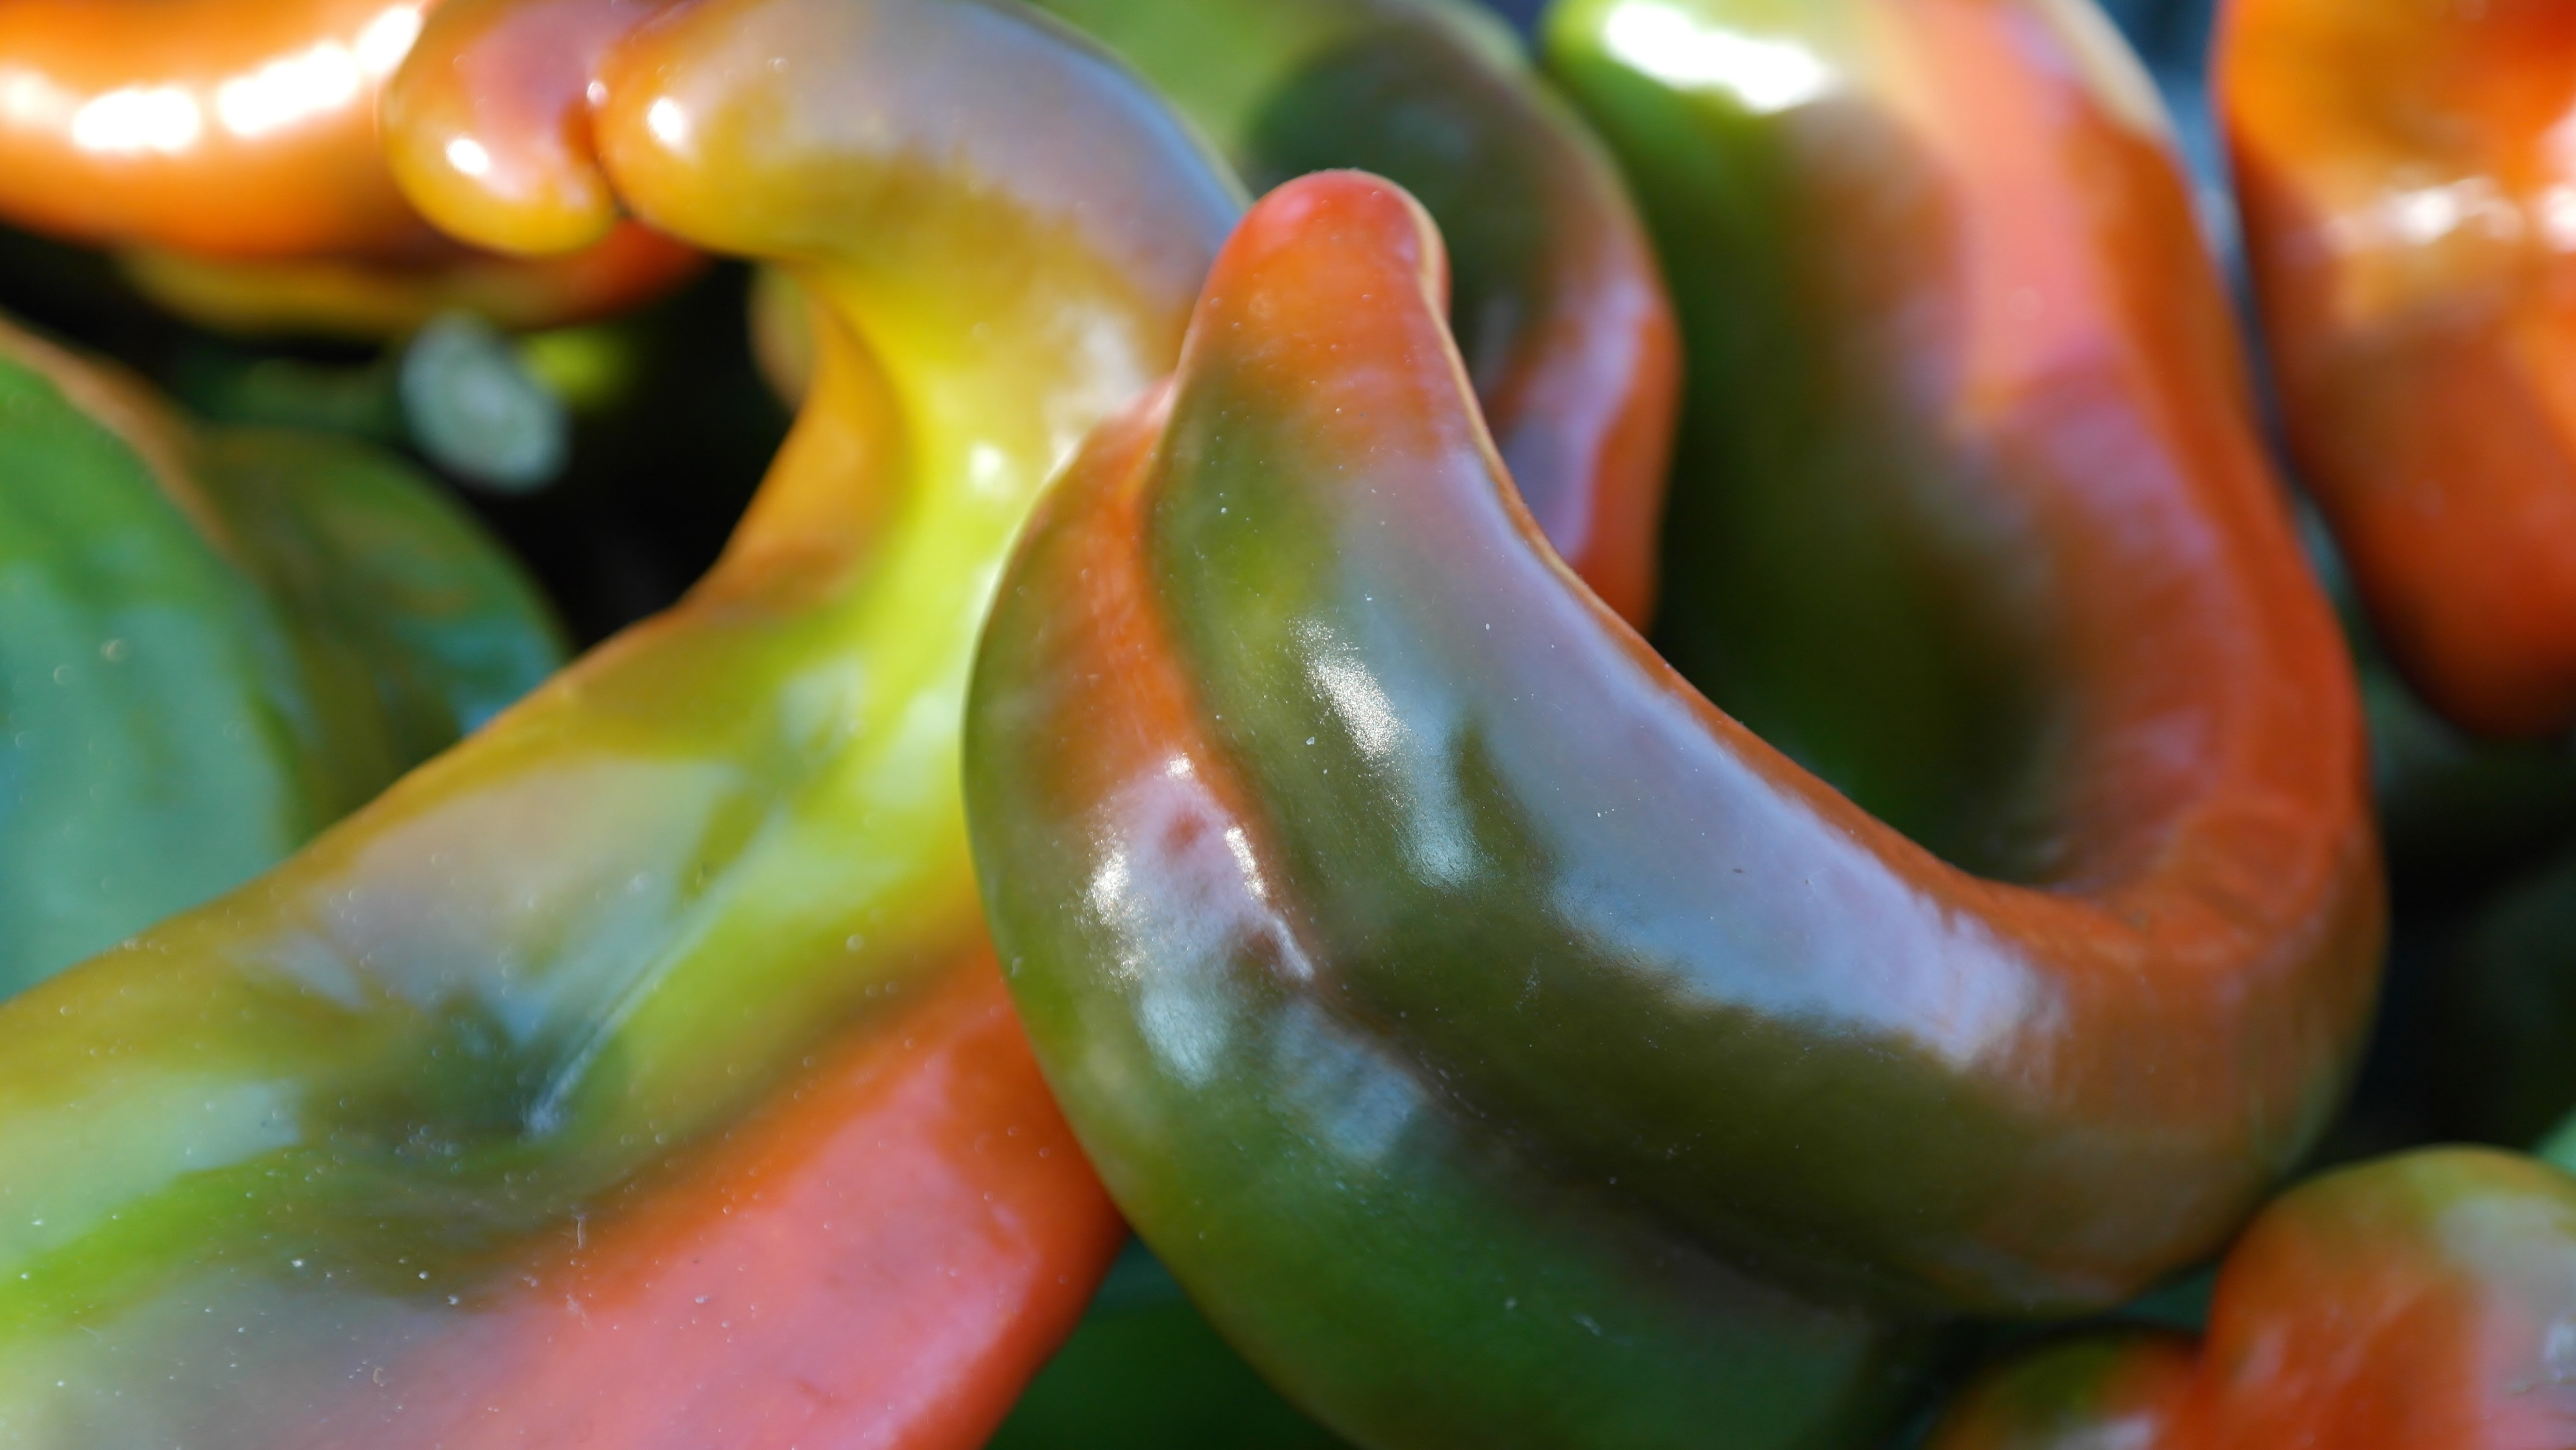
plant, fruit, flower, food, green, produce, vegetable, healthy, delicious, vegetables, peppers, bell pepper, vitamins, frisch, paprika, macro photography, flowering plant, green peppers, chili pepper, land plant, peperoncini, bell peppers and chili peppers, pimiento, habanero chili